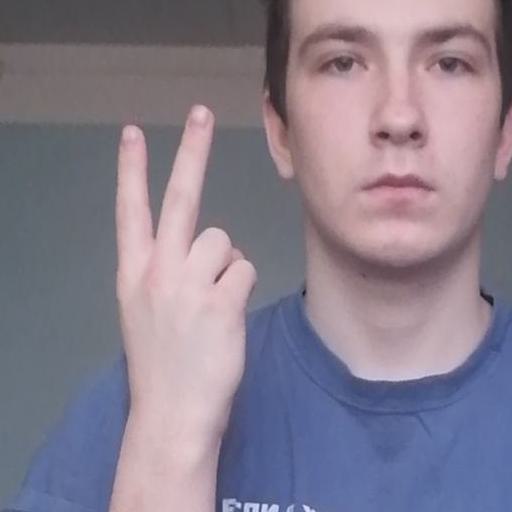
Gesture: peace_inverted